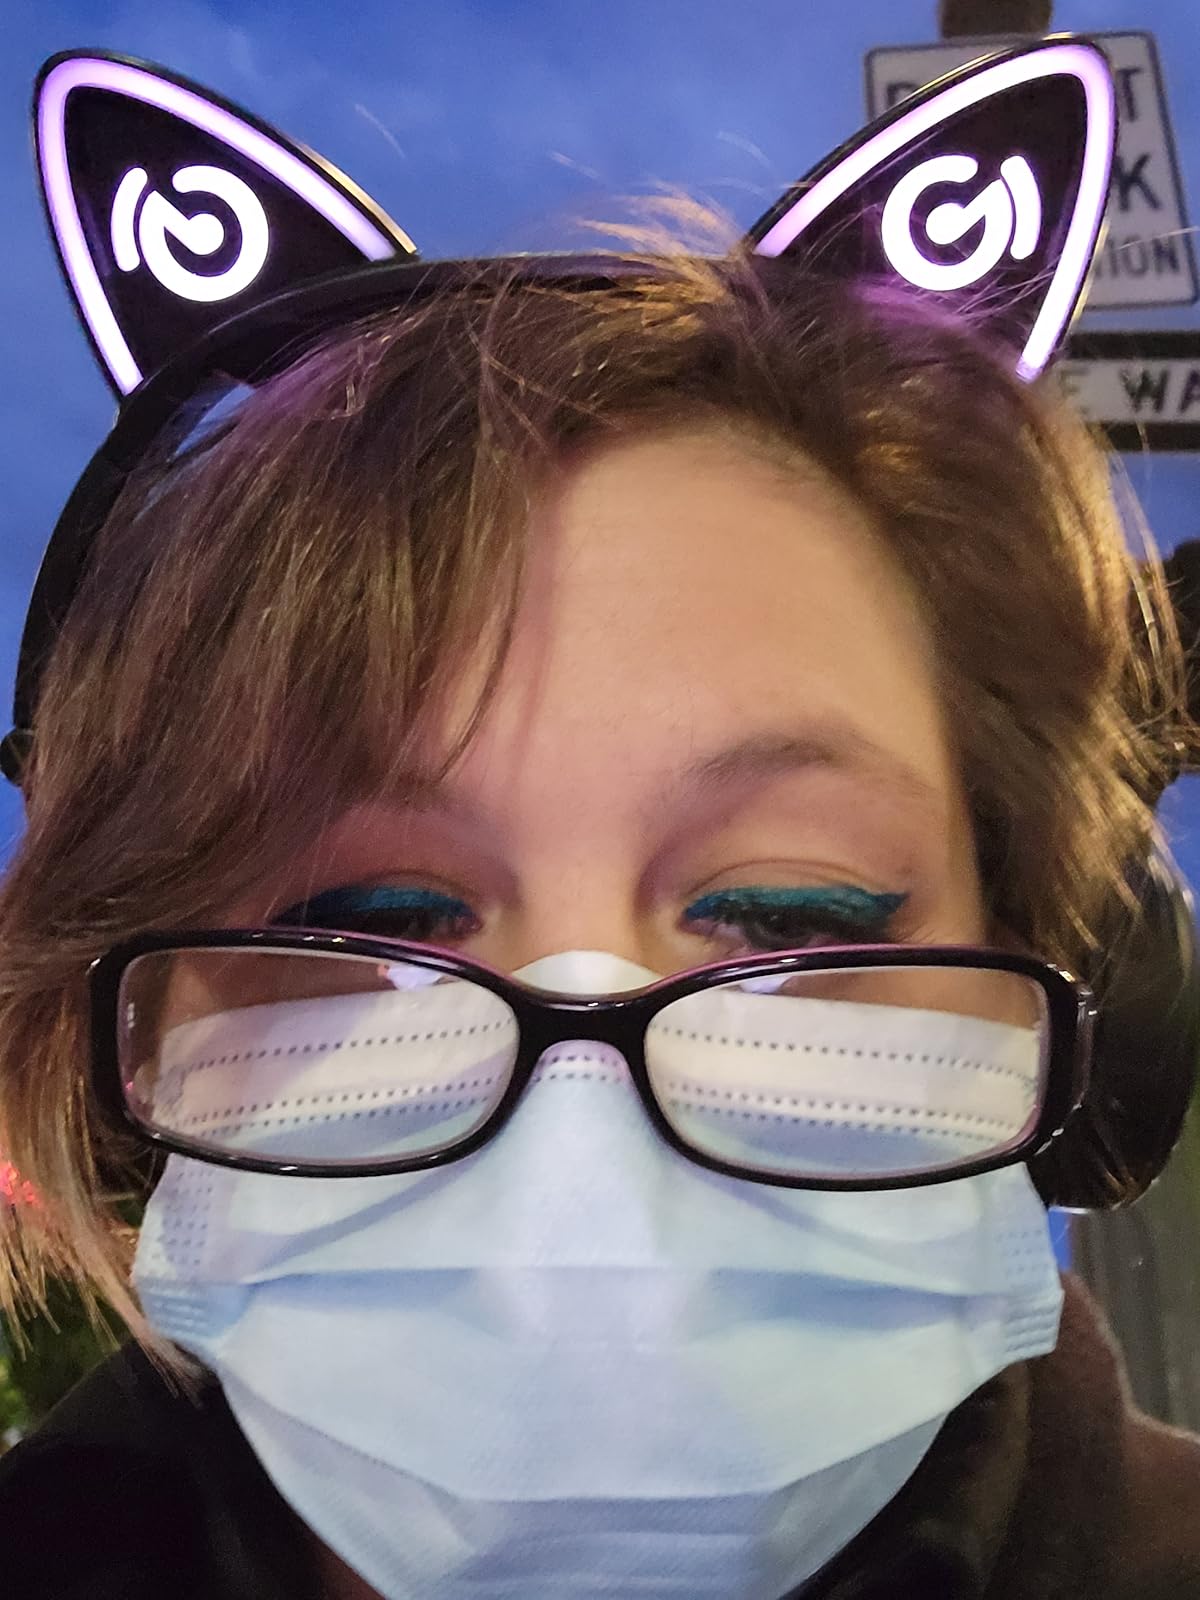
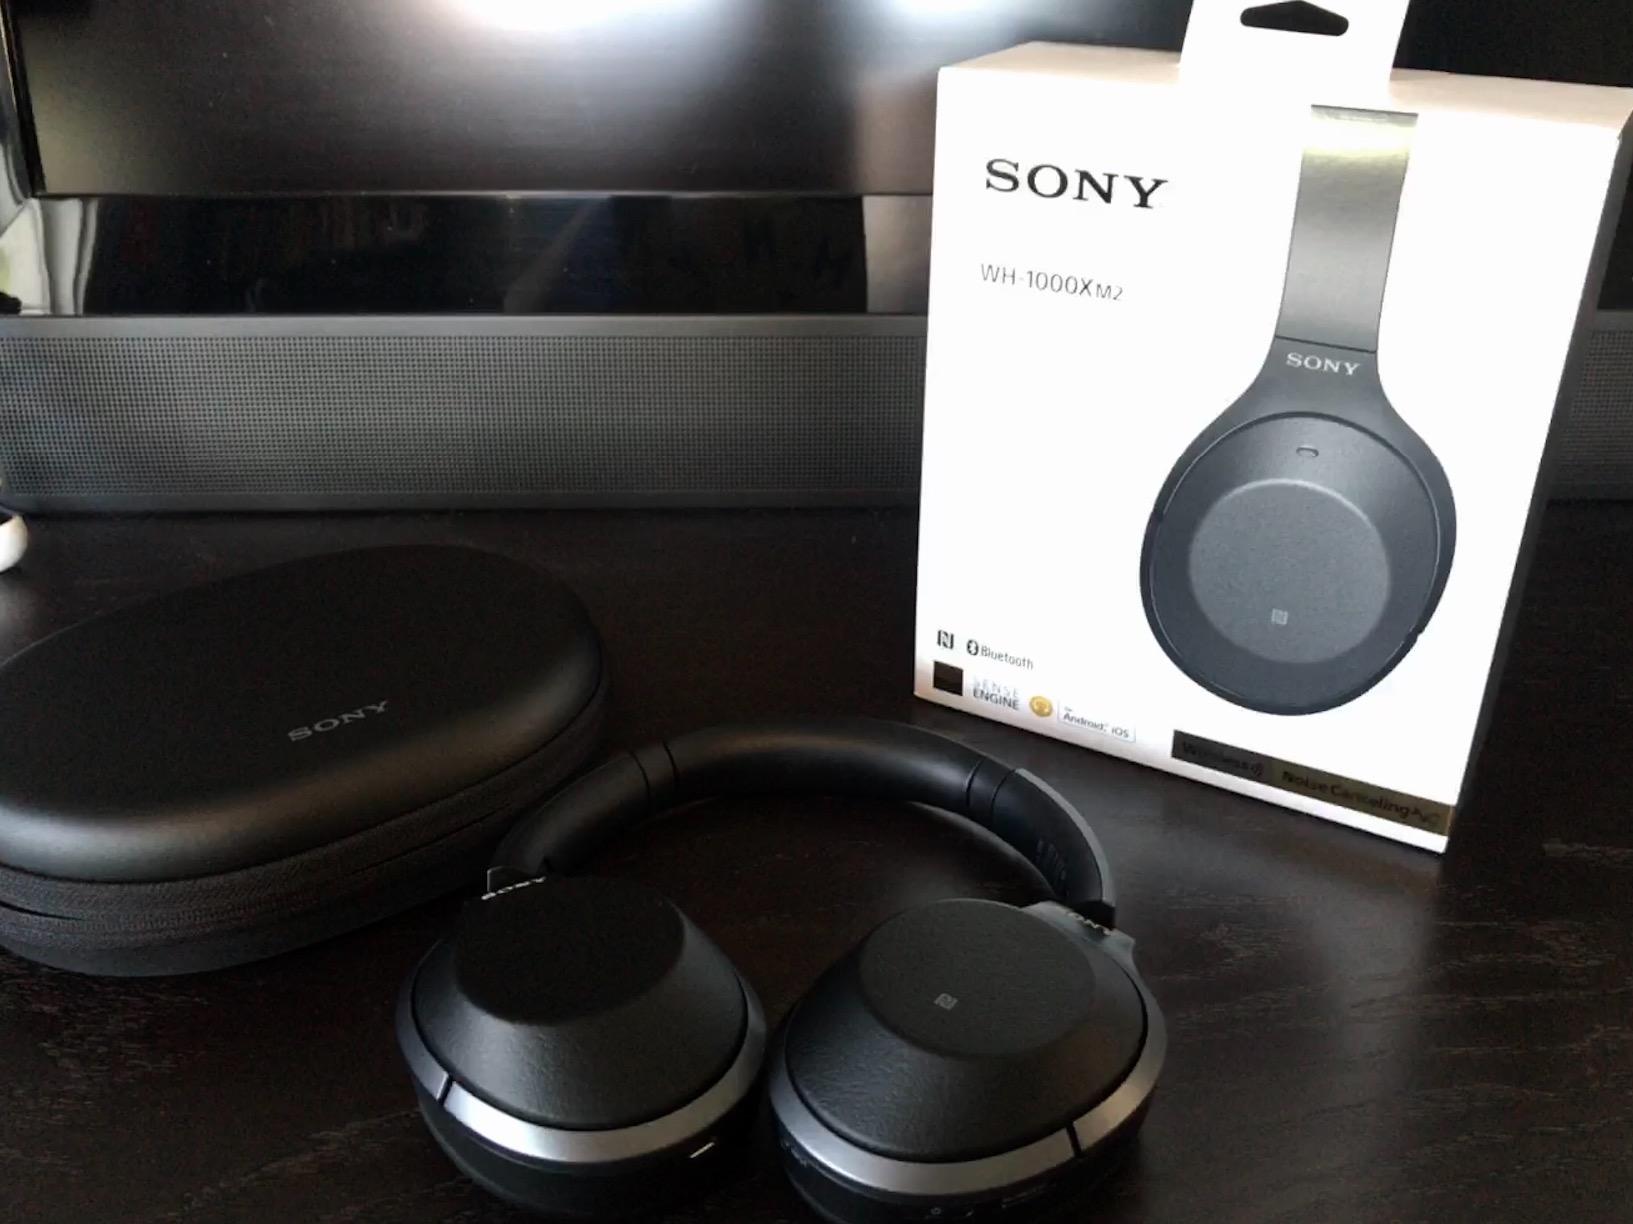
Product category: headphones
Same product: no